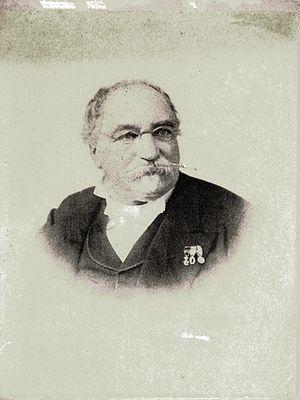
Un portrait de Frédéric Ritter, historien, spécialiste du mathématicien François Viète (Vieta).
François Viète, ou François Viette, en latin Franciscus Vieta, est un mathématicien français, né à Fontenay-le-Comte en 1540 et mort à Paris le 23 février 1603.
Frédéric Ritter, né Frédéric, Jean-Baptiste, Félix, Ritter, le 17 octobre 1819 à Guebwiller et mort à Pau, le 20 mars 1893, est un ingénieur français, ancien élève du Prytanée militaire de la Flèche, ancien élève de l'École polytechnique. Il fait carrière dans l'administration des Ponts et Chaussées, participant à l'édification des lignes de